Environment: real
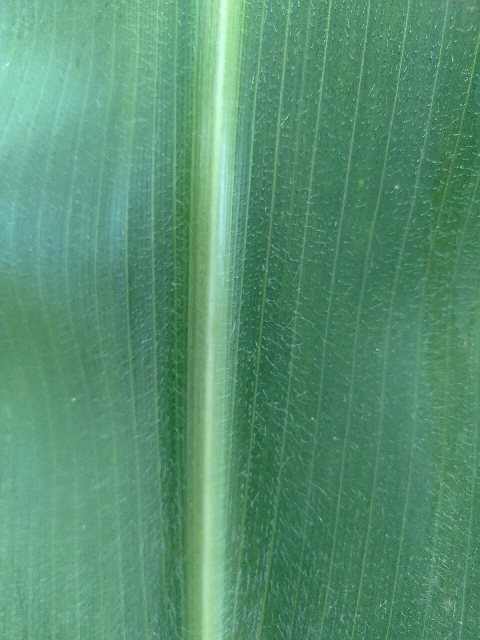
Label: healthy